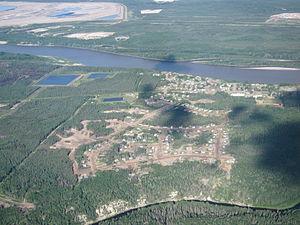
Fort MacKay, ou Fort McKay, est une communauté située dans la province canadienne de l'Alberta, à environ 54 km au nord de Fort McMurray.